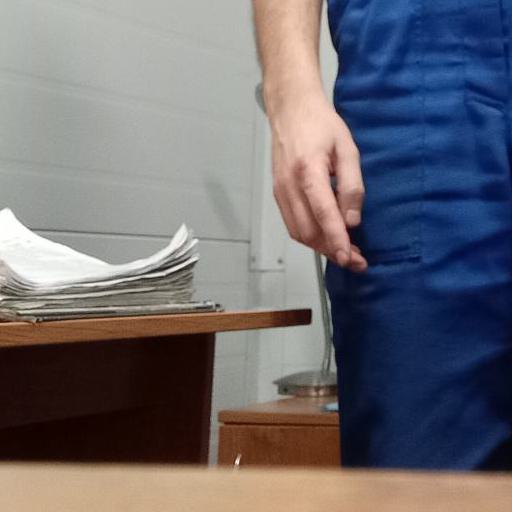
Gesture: no_gesture